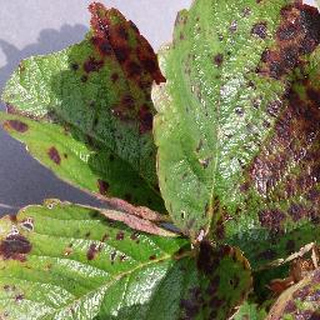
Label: strawberry_leaf_scorch